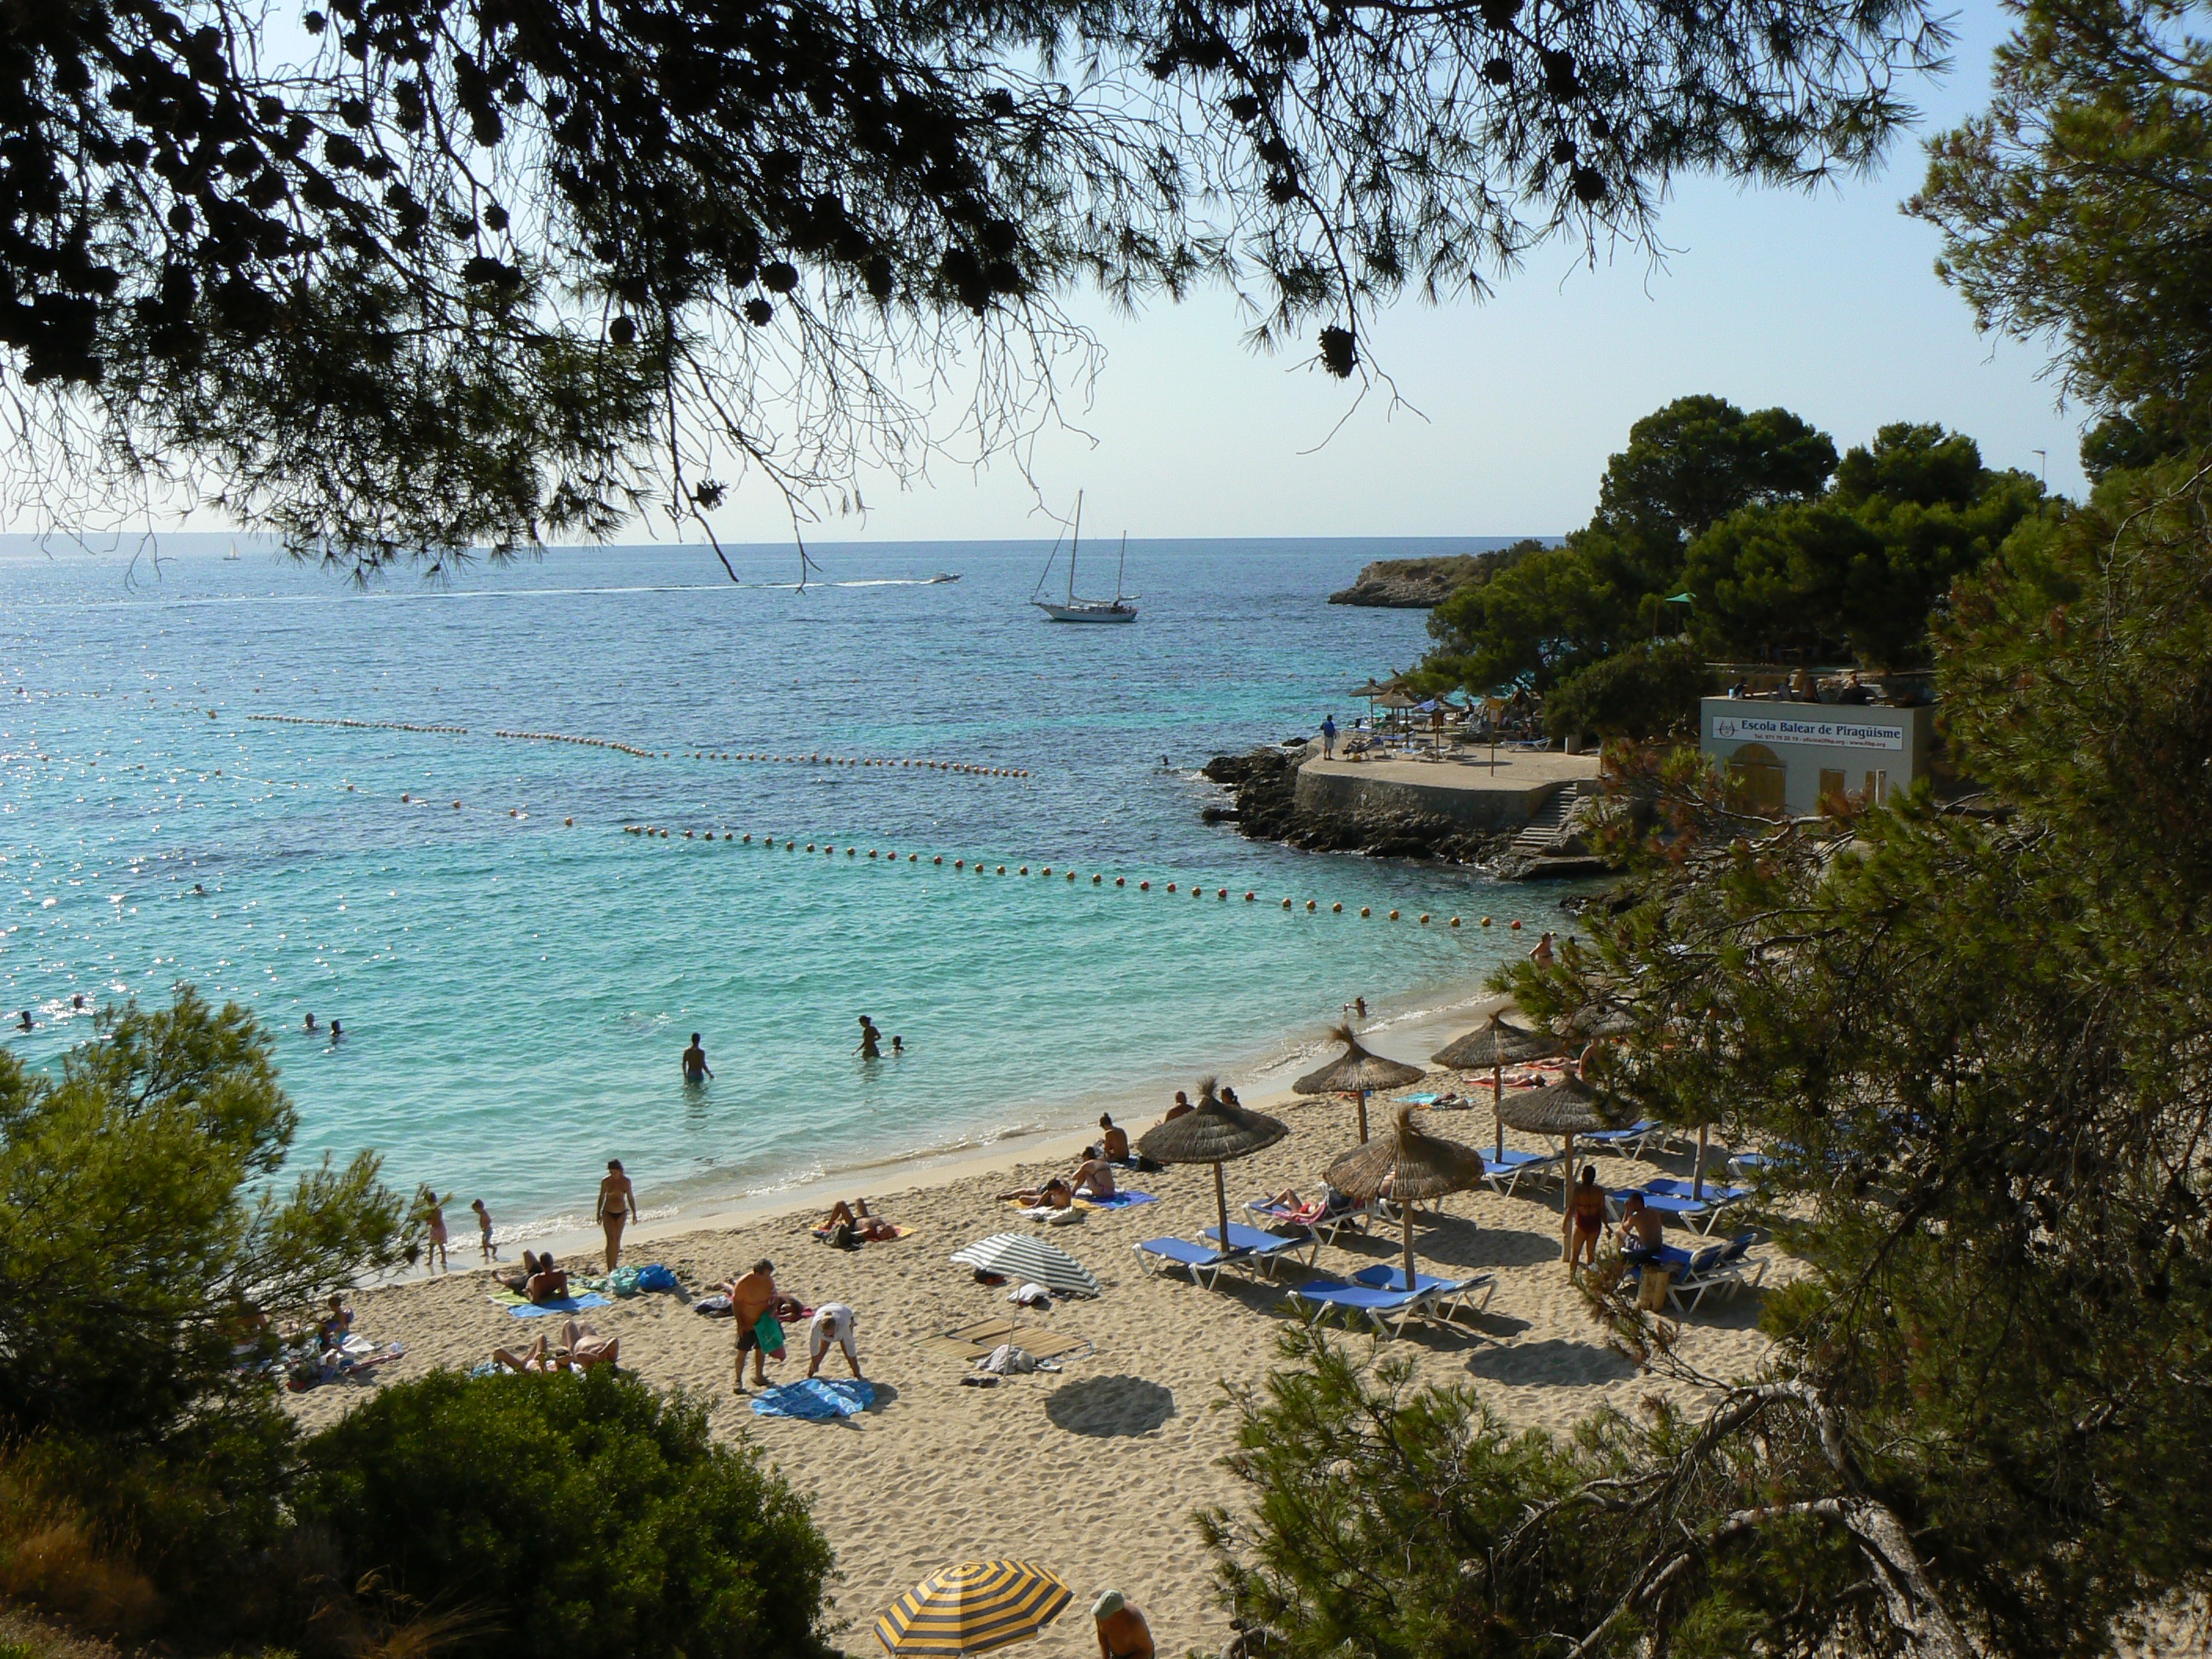
beach, sea, coast, water, ocean, shore, vacation, pine, cove, bay, body of water, mallorca, cala, blue water